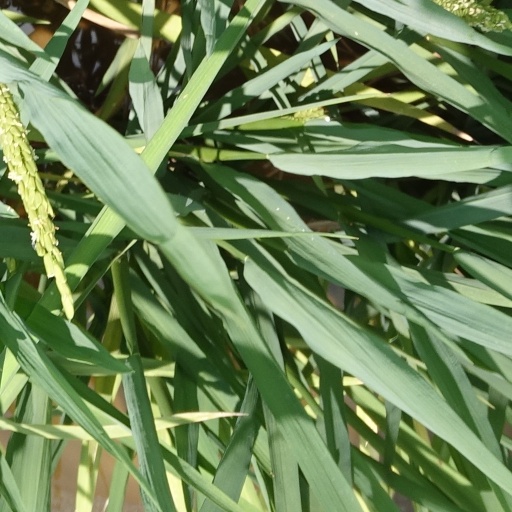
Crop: rice